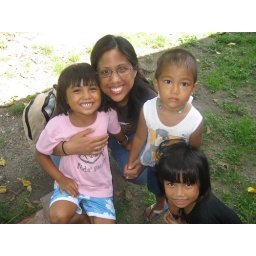
the girl in pink is who i want to adopt...isn't she cute!!!!